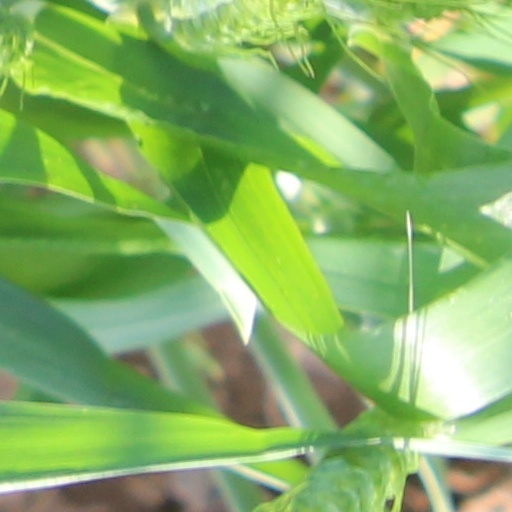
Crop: wheat